Ma Bourgogne

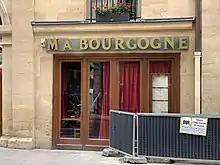
Restaurant Bourgogneư

Ma Bourgogne is a bistro in Place des Vosges in the Le Marais district of Paris. It is on the North-West point and is a café in the traditional French style. It has been around for many years and it has been spoken of as one of the best bistros in Paris.